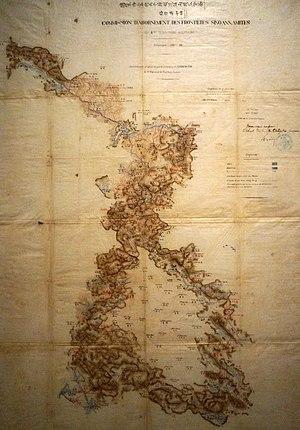
Présenté lors de l'exposition Indochine des territoires et des hommes 1856 1956 . Carte_de_l'abornement_de la frontière sino annamite par_le lieutenant Fromentin du 2e régiment tonkinois, 1891-92.
La république populaire de Chine et le Viêt Nam partagent des frontières terrestres et maritimes. La frontière terrestre mesure environ 1 300 kilomètres. Elle commence au tripoint avec le Laos, et va jusqu'au golfe du Tonkin, passant dans des régions essentiellement montagneuses habitées par des minorités ethniques. Si le tracé des frontières terrestres est reconnu par des traités, celui des frontières maritime reste en suspens. Il existe en outre un contentieux sur le statut des îles Spratley et Paracel.